Chetpet Lake

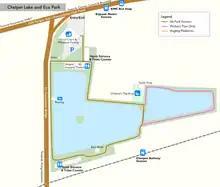
Map of Chetpet Lake and Eco Park

A building to house a stall of the Fisheries Development Corporation is also coming up by the side of the lake at a cost of 60 million. The three-storey building will comprise two fish heads, facing north and west, joined by a fin and a tail. The heads will be made of light-weight material. The building will accommodate the offices of the Tamil Nadu Fisheries Development Corporation, Tamil Nadu State Apex Fisheries Cooperative Federation and the chief engineer of the fisheries department.